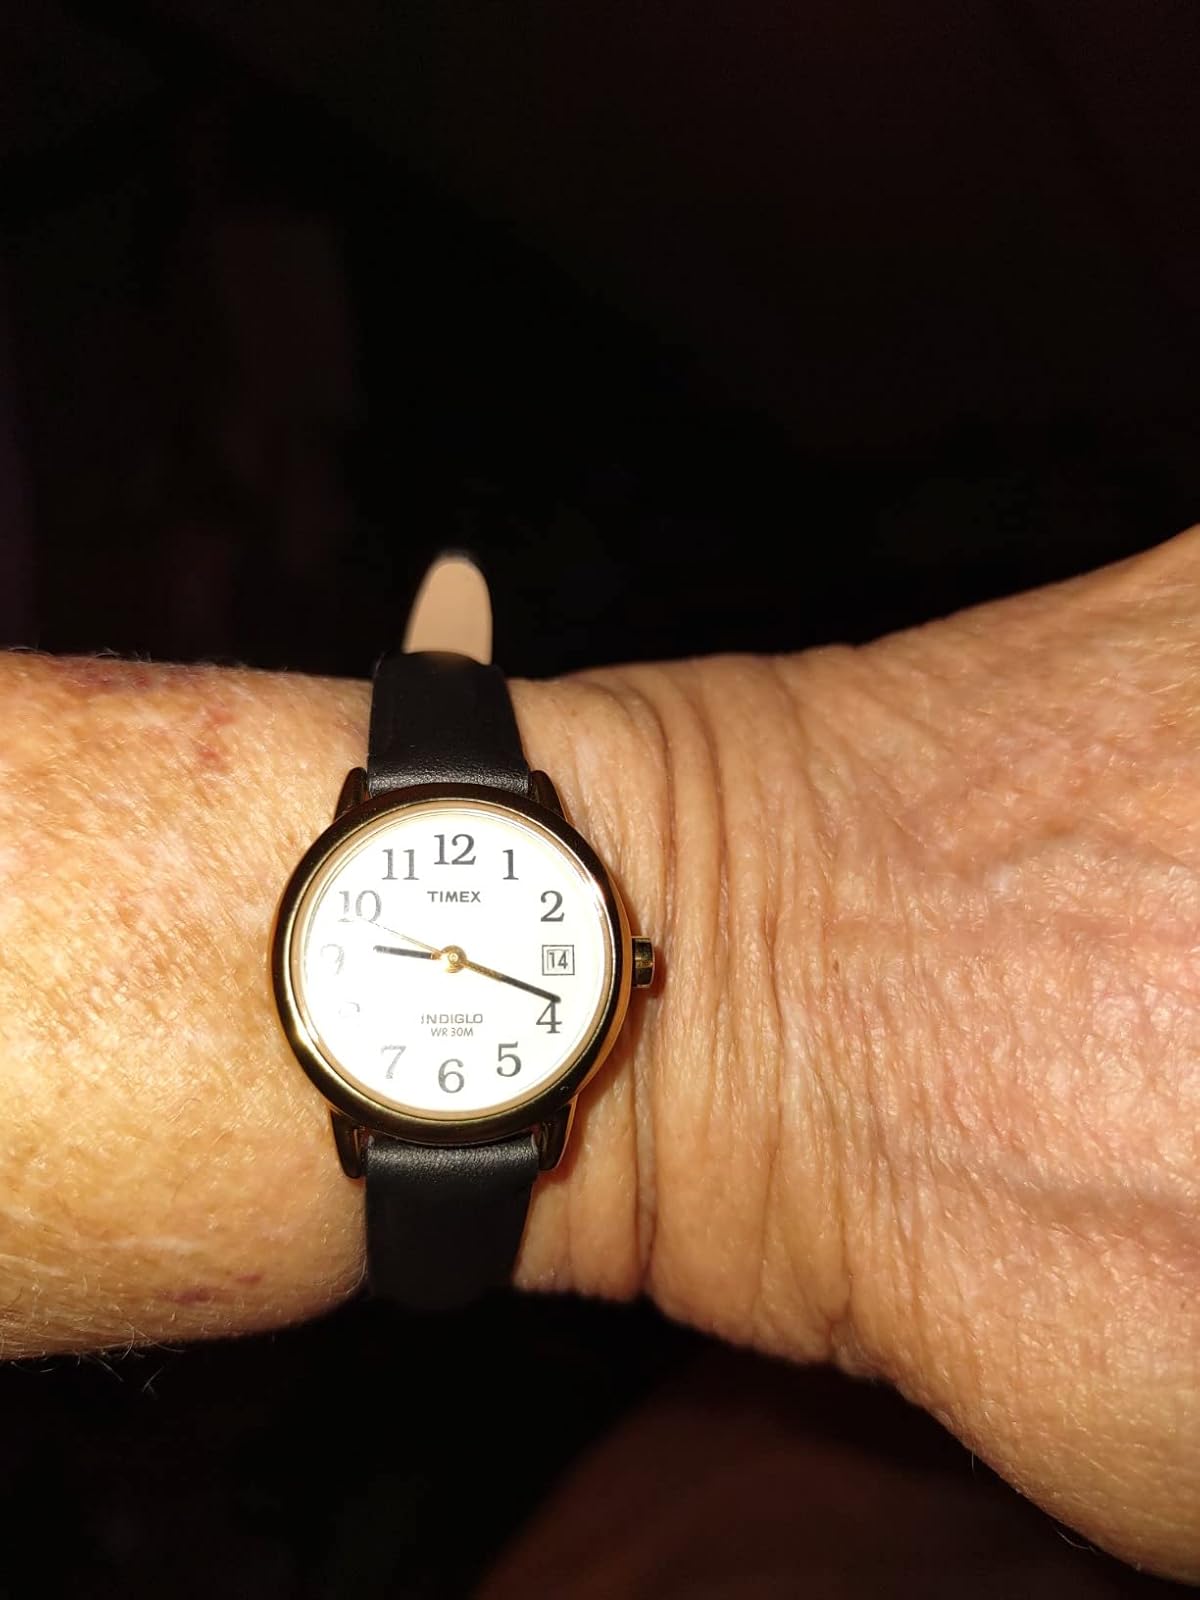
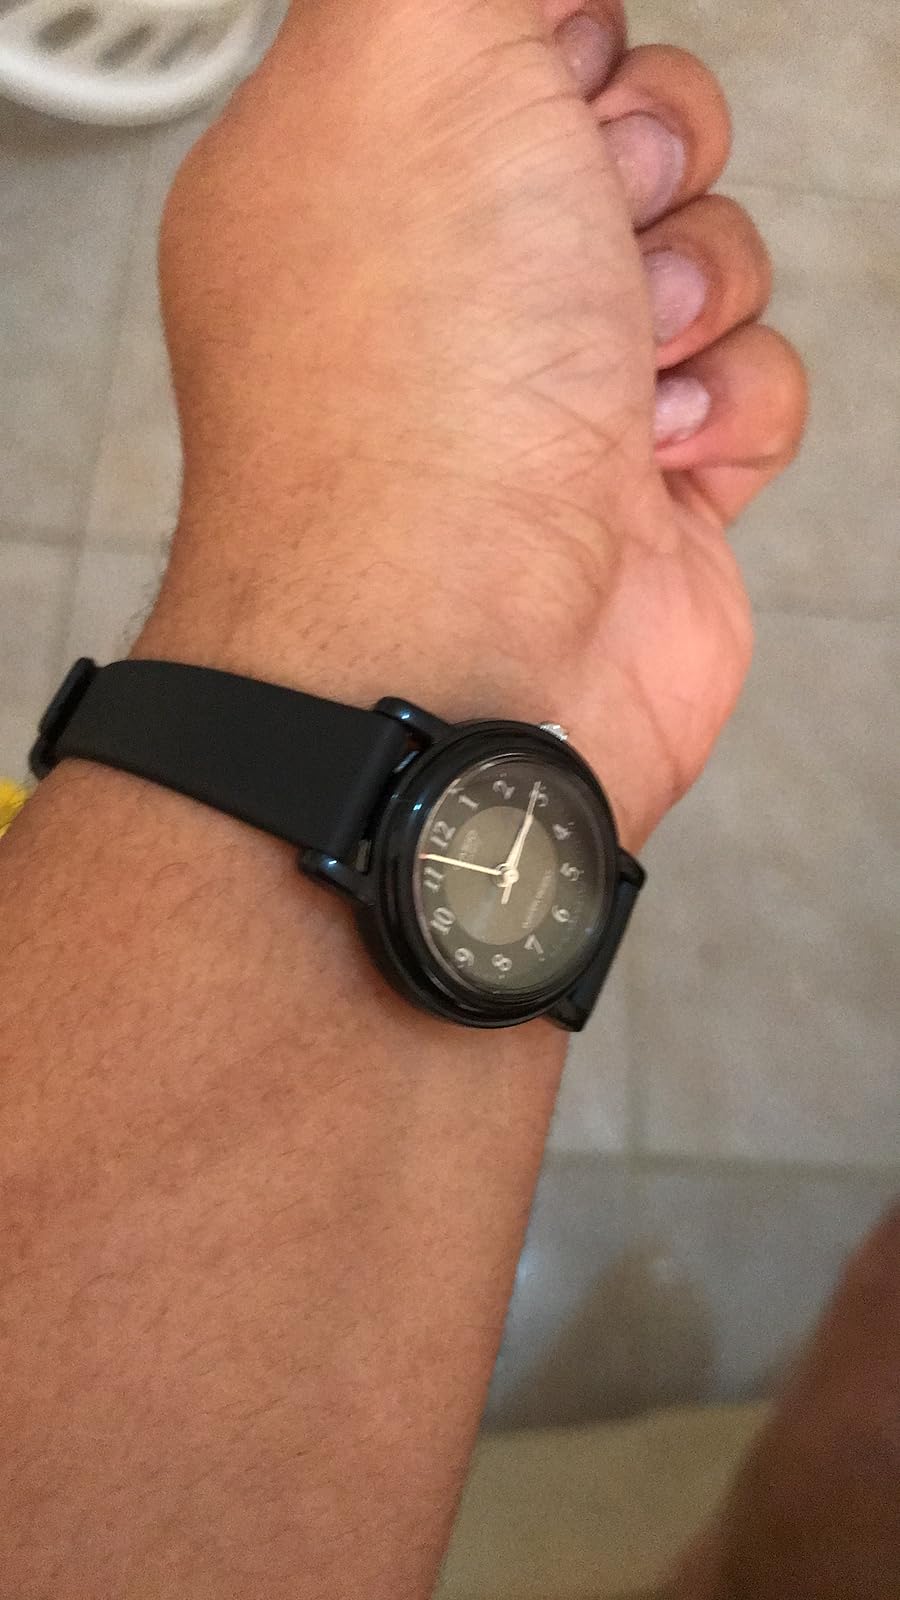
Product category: accessories_watch
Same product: no